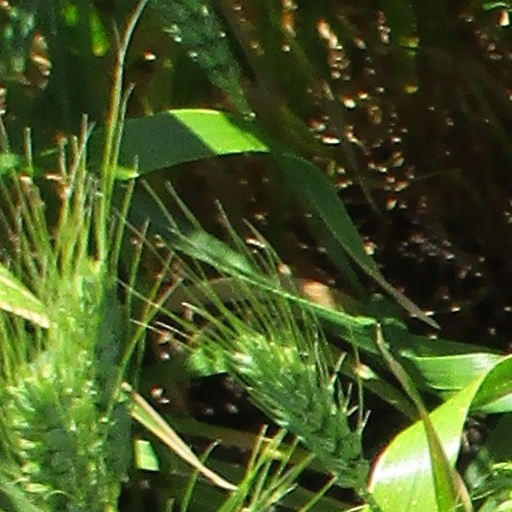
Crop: wheat